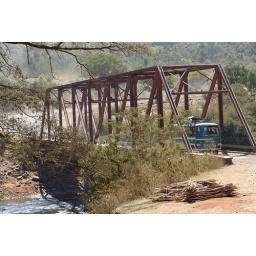
bridge over the quite flows of gibe river...the road to emdeber.